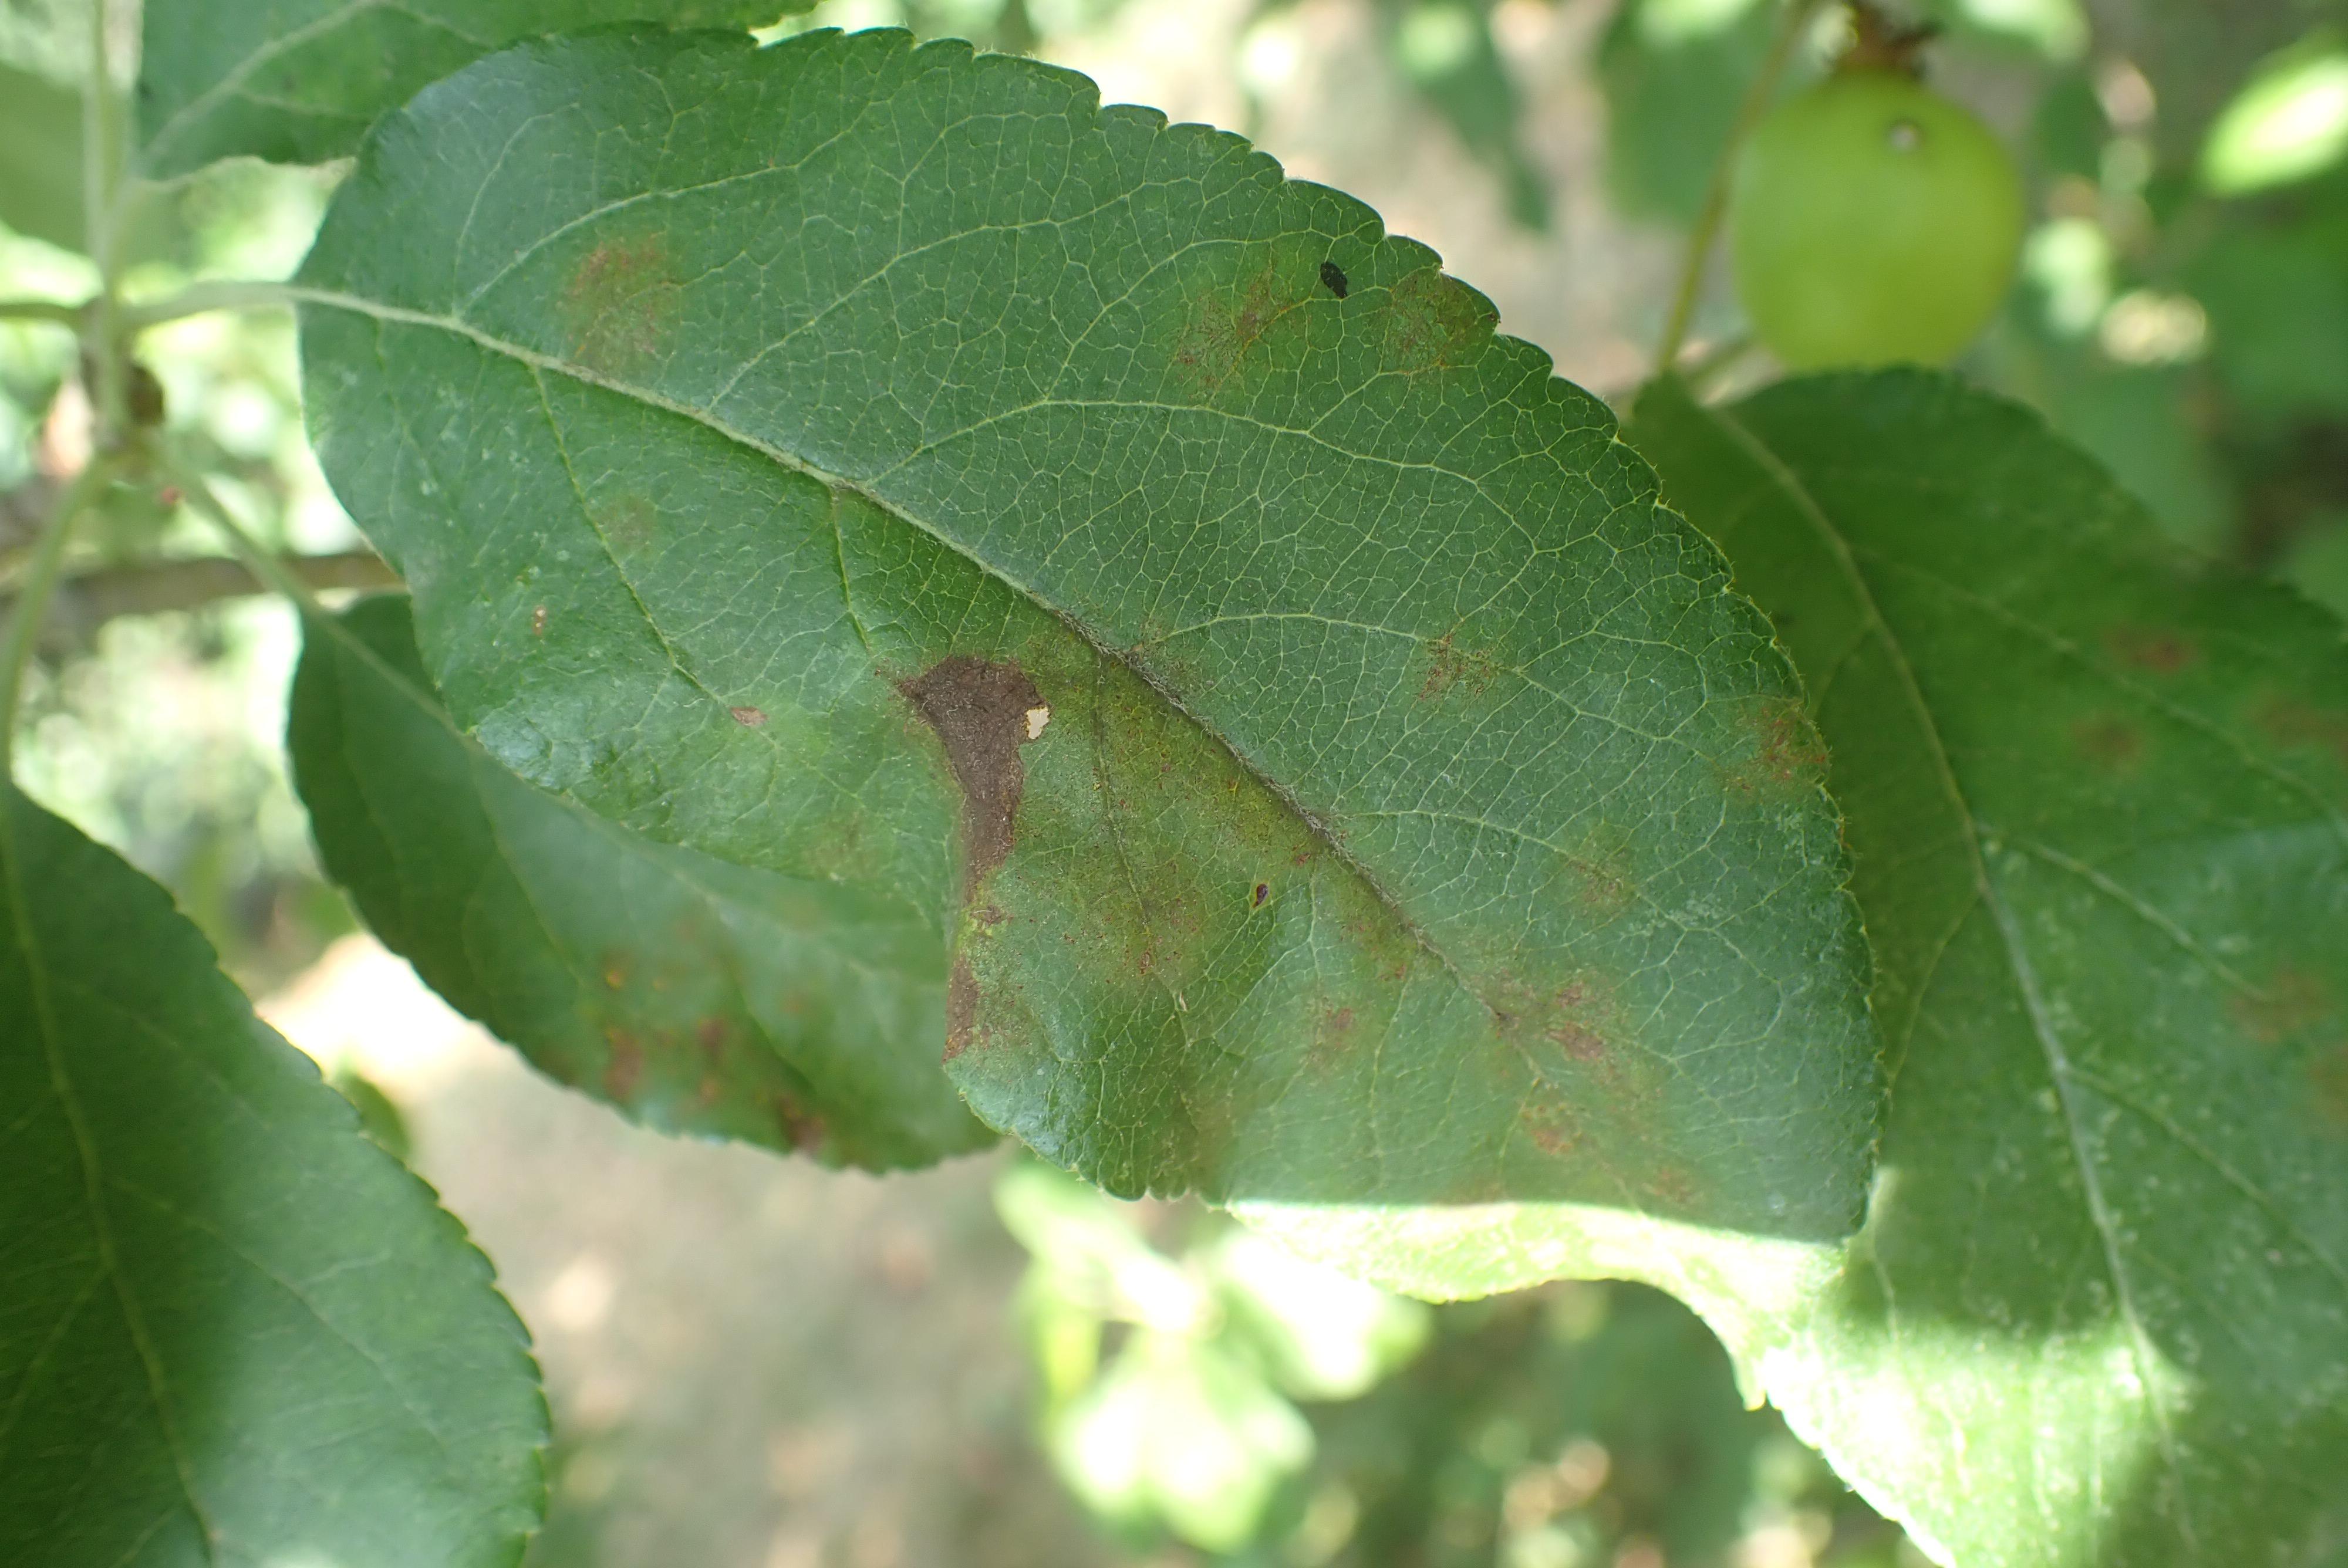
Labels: scab